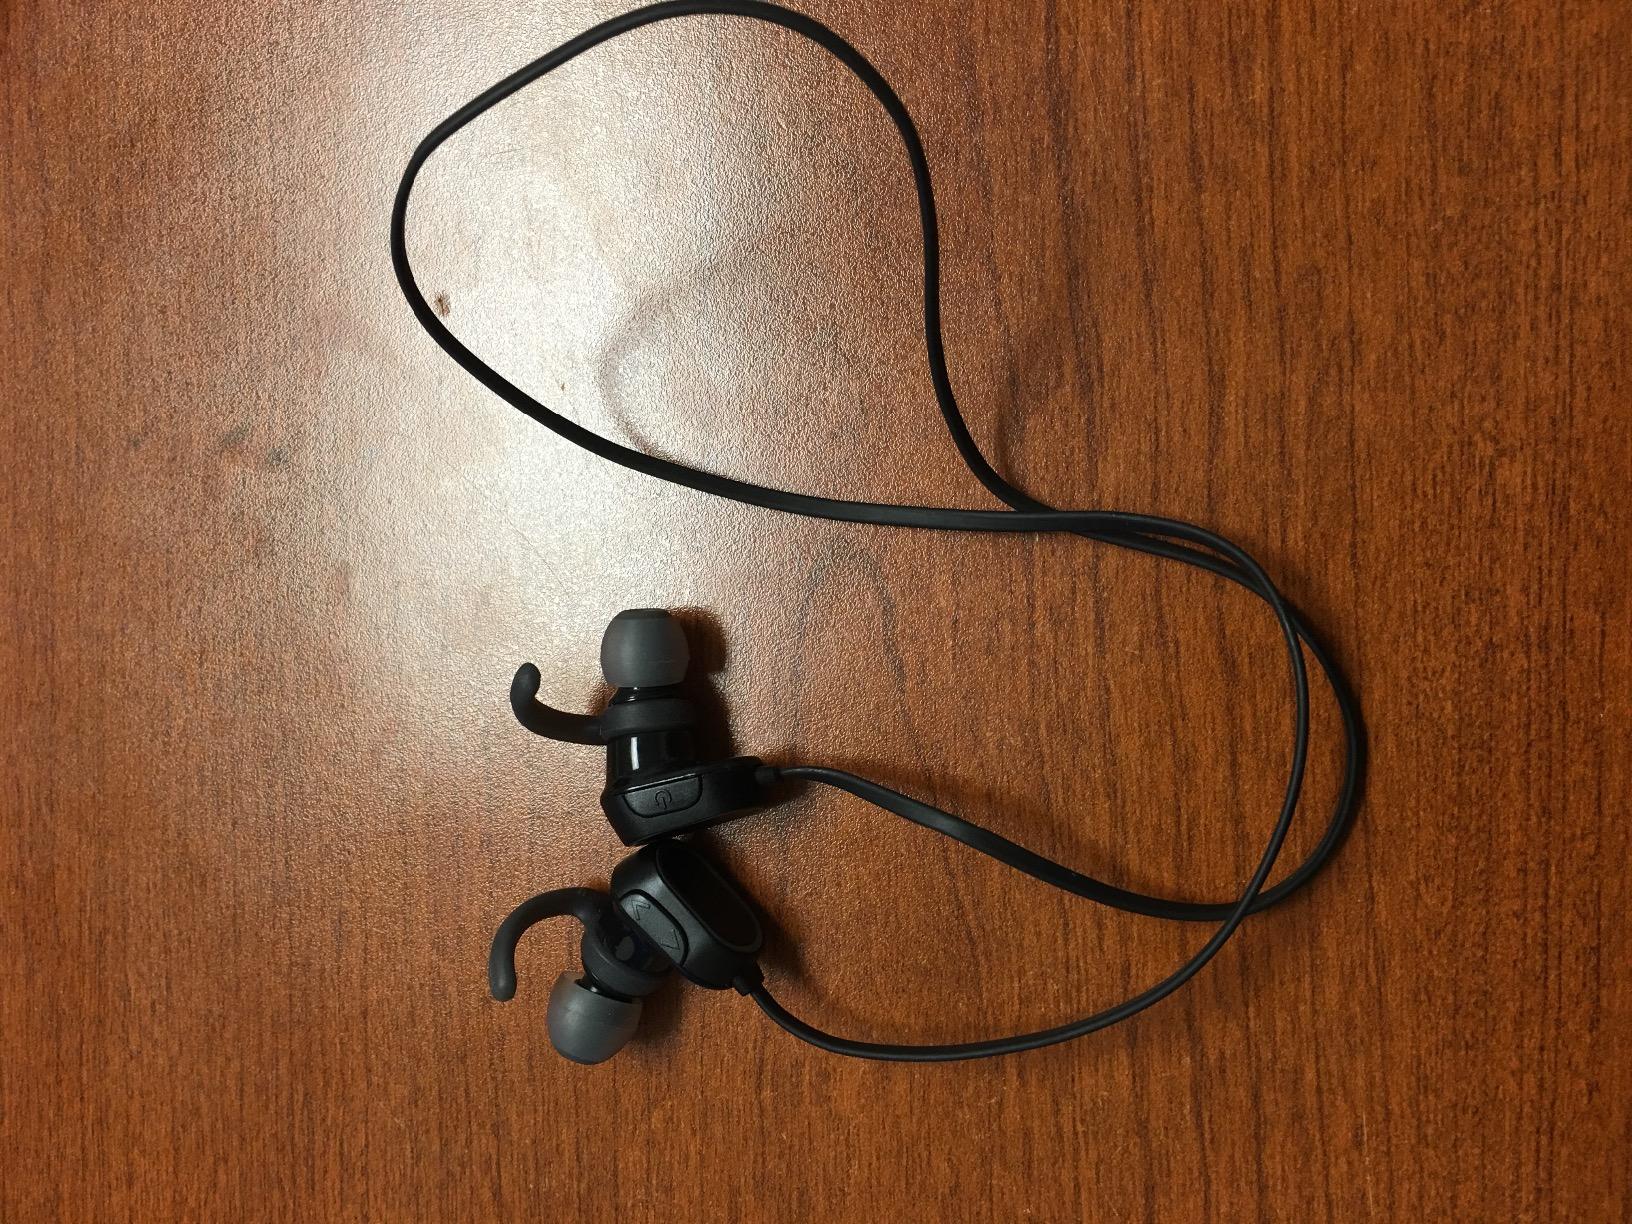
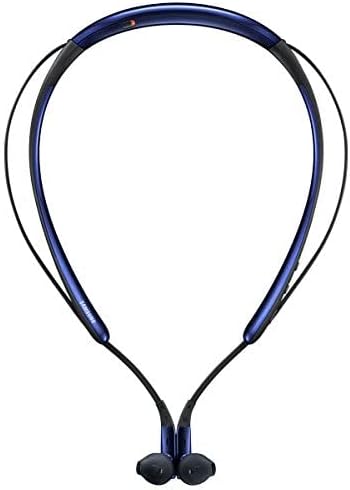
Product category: headphones
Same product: no